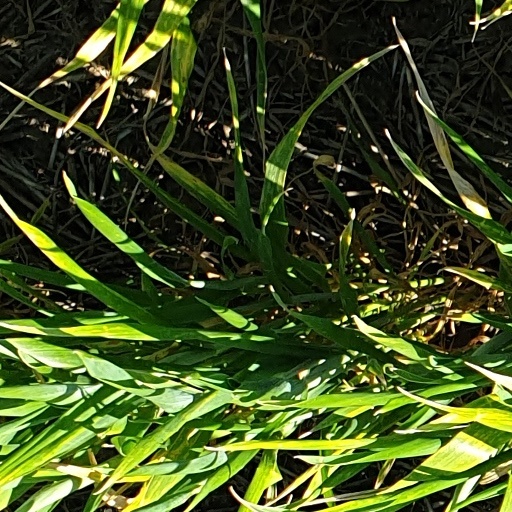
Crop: wheat